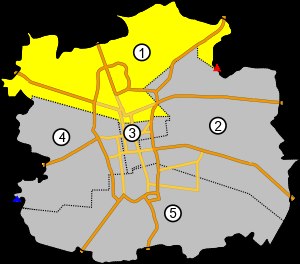
Bałuty
1. Bałuty